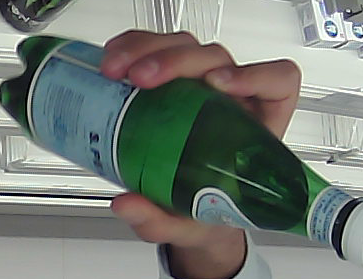
Product: sanpellegrino_water